WABC (AM)

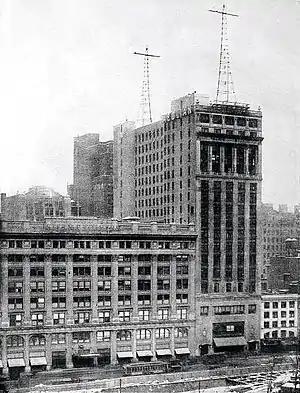
Beginning in May 1923 the WJZ studios and towers were located (along with WJY) at Aeolian Hall in New York City.

May 15, 1923, saw a number of simultaneous major changes. Most notably, on this day the station moved from Newark to New York City, and the ownership was changed from joint Westinghouse-RCA responsibility to full control by RCA. WJZ moved to studios on the sixth floor of the building where the Aeolian Hall was located, and station publicity heralded the upgrade: "Located in the heart of the city's musical and theatrical district, where entertainment of the highest order is ever available, this station will offer to the American public the most elaborate radio programs yet attempted and with a degree of faithfulness in reproduction that marks the beginning of a new era in radio broadcasting." This was also the day that the Department of Commerce implemented an expansion of the broadcast band, which now consisted of a range of transmitting frequencies from 550 to 1350, with WJZ assigned the sole use of 660. Finally, a sister station with the call letters of WJY operating on 740, was established, which shared the "Broadcast Central" Aeolian Hall studios, with WJZ providing more serious programming, and WJY's offerings considered more informal.